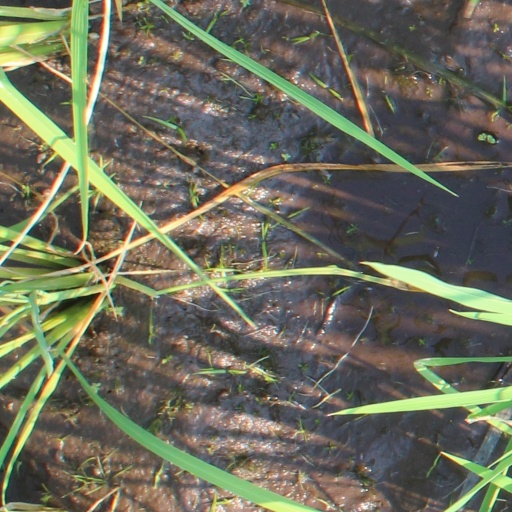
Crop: rice